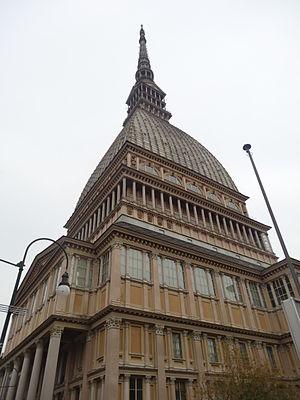
La Mole Antonelliana est une structure en maçonnerie en forme de dôme de 167,5 mètres de haut, érigée à Turin, dont la construction commença en 1863. C'est l'un des plus hauts édifices en maçonnerie d'Europe, devenu le monument qui symbolise la ville, à l'instar de la tour Eiffel pour Paris ou de la statue de la Liberté pour New York. Située via Montebello, au cœur de la ville, elle doit son nom à l'architecte qui l'a conçue, Alessandro Antonelli.
Une synagogue est un lieu de culte juif.